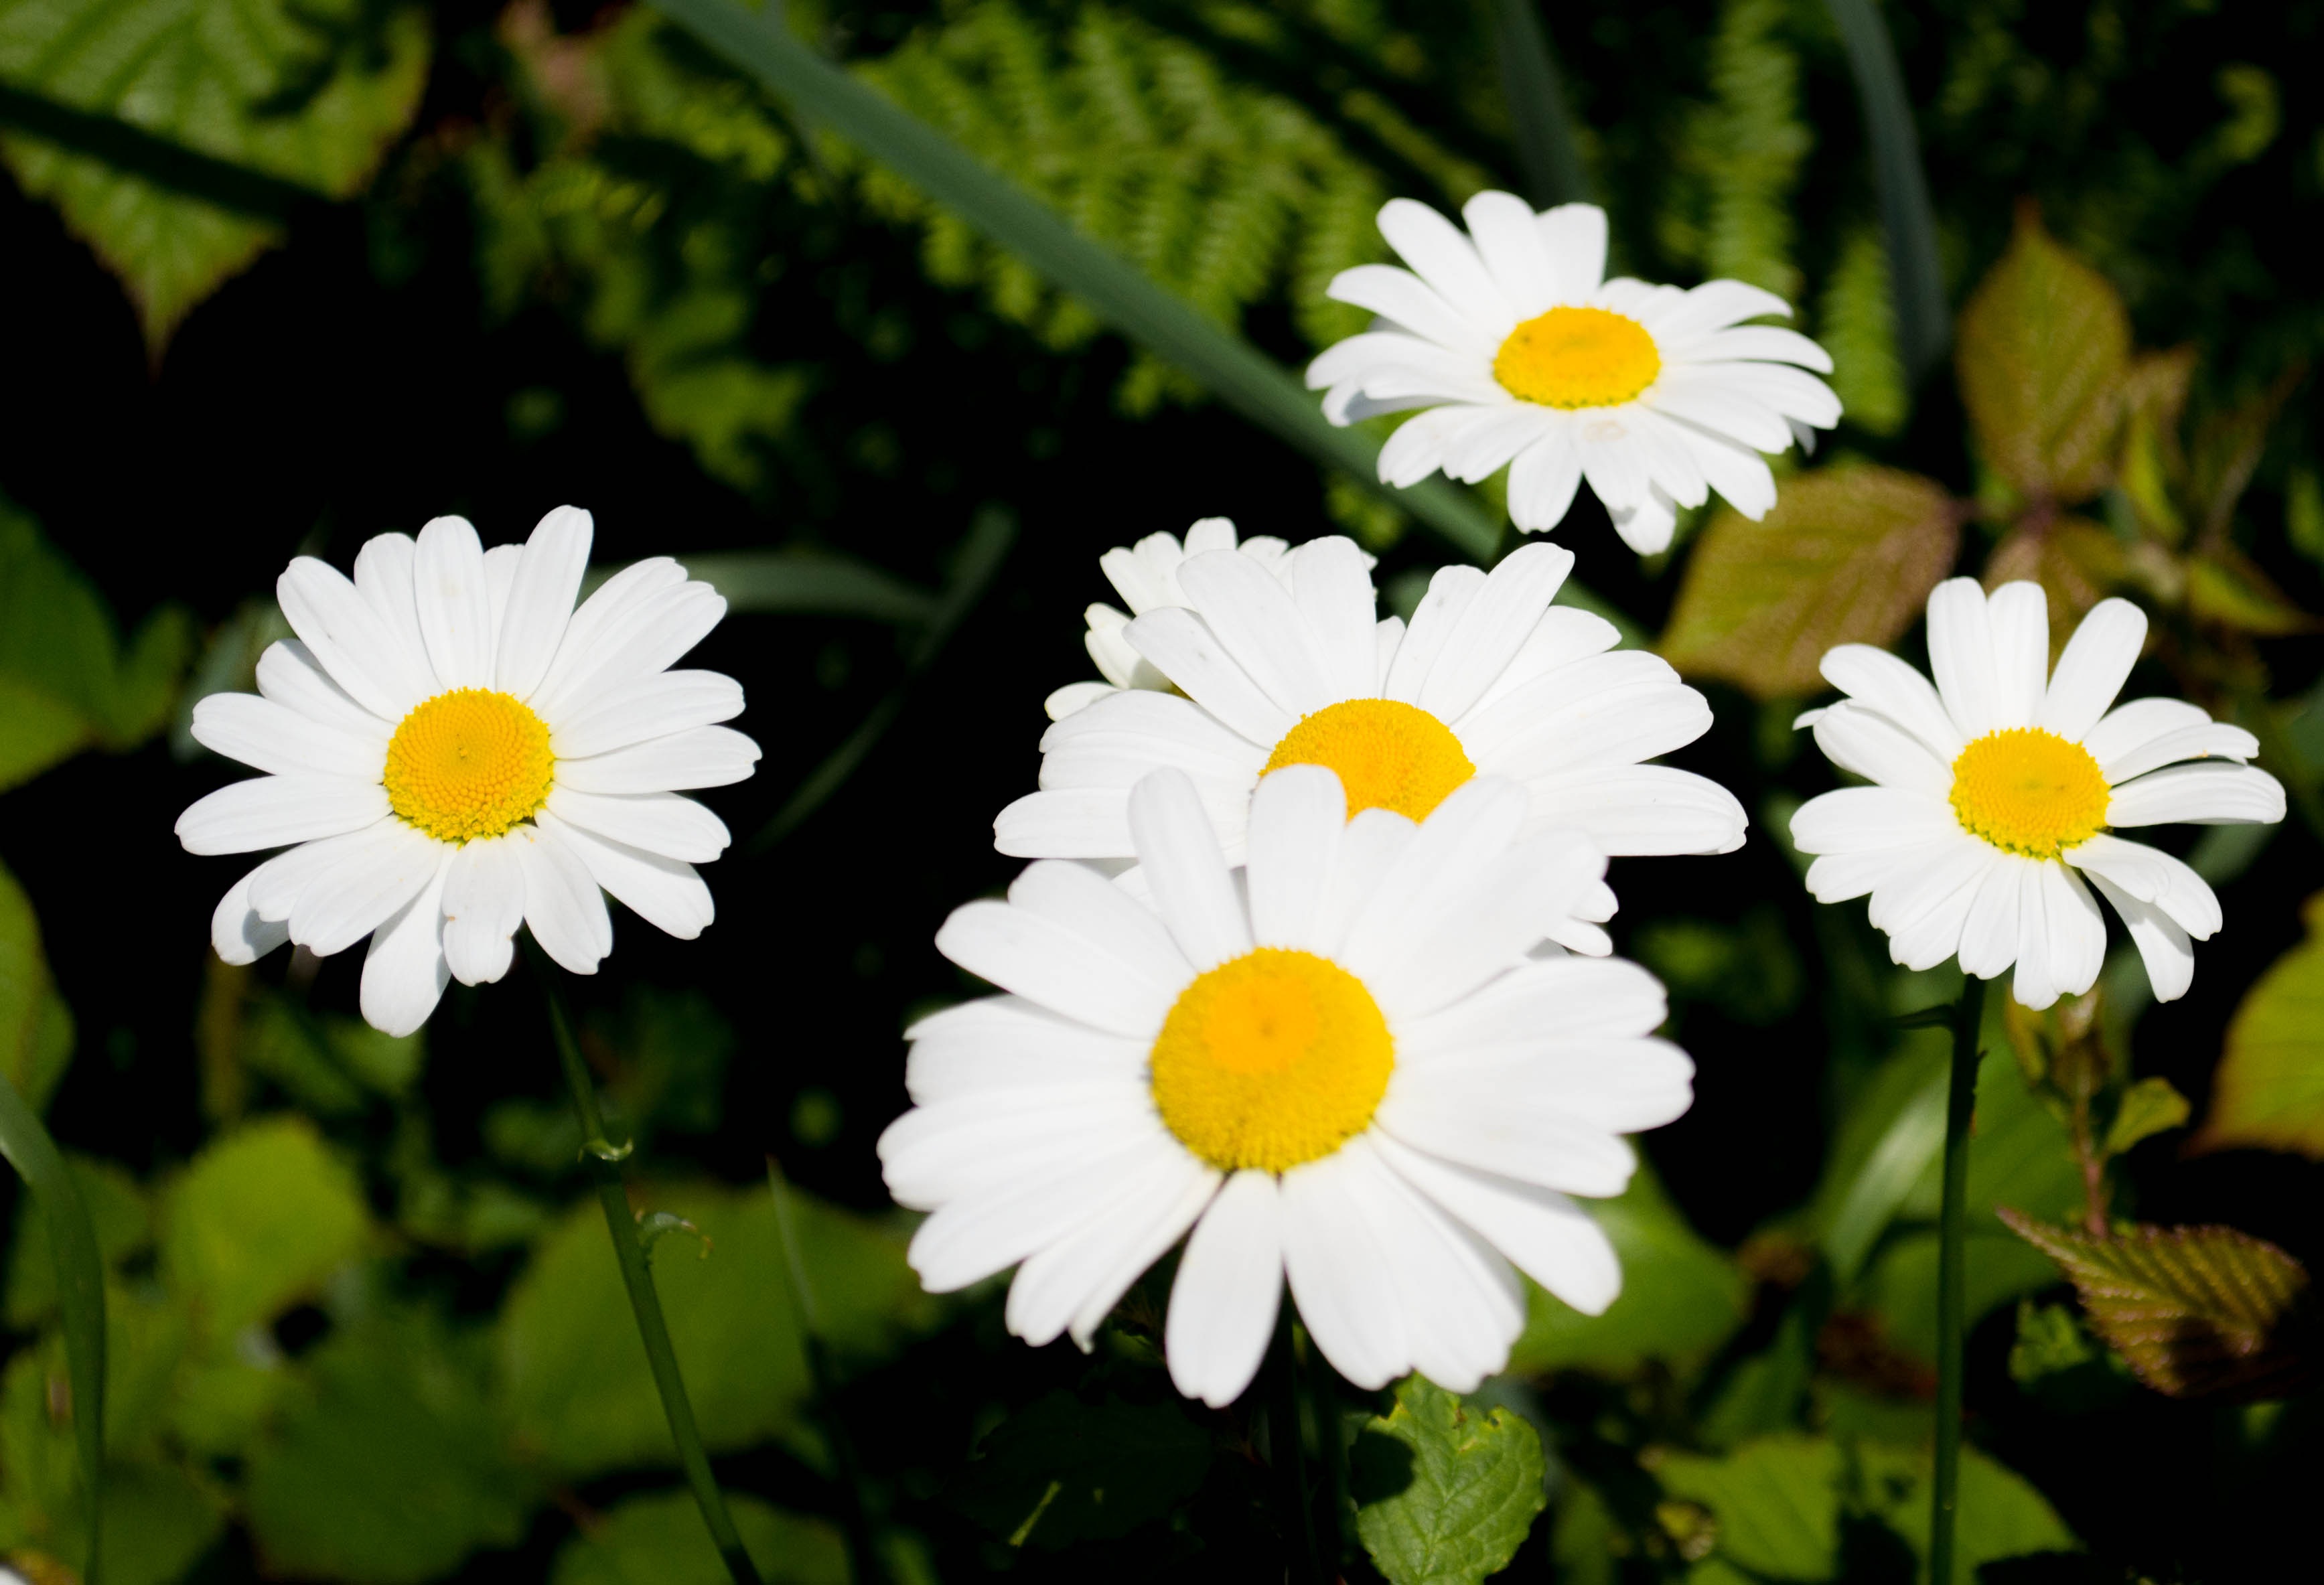
plant, white, flower, petal, bloom, floral, daisy, herb, botany, flora, wildflower, flowers, flower background, macro photography, summer flowers, flowering plant, daisy family, floral background, oxeye daisy, annual plant, land plant, chamaemelum nobile, marguerite daisy, tanacetum parthenium